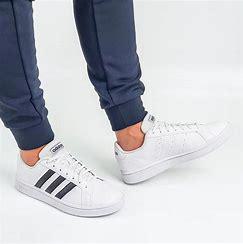
Brand: Adidas
Model: Grand Court Base